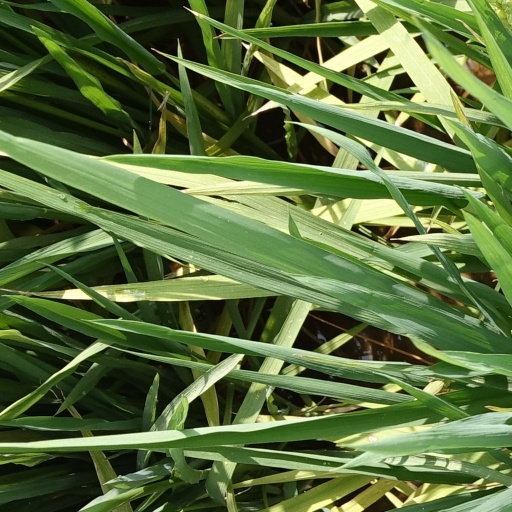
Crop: rice